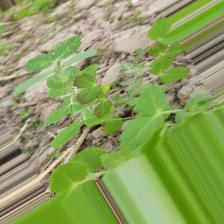
Label: Powdery Mildew